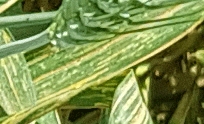
Label: Wheat___Yellow_Rust